Linear low-density polyethylene

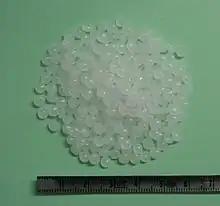
Linear low-density polyethylene (LLDPE) granules

Linear low-density polyethylene (LLDPE) is a substantially linear polymer (polyethylene), with significant numbers of short branches, commonly made by copolymerization of ethylene with longer-chain olefins. Linear low-density polyethylene differs structurally from conventional low-density polyethylene (LDPE) because of the absence of long chain branching. The linearity of LLDPE results from the different manufacturing processes of LLDPE and LDPE. In general, LLDPE is produced at lower temperatures and pressures by copolymerization of ethylene and such higher alpha-olefins as butene, hexene, or octene. The amount of comonomer is typically in the range from 1 to 10%. The copolymerization process produces an LLDPE polymer that has a narrower molecular weight distribution than conventional LDPE and in combination with the linear structure, significantly different rheological properties.